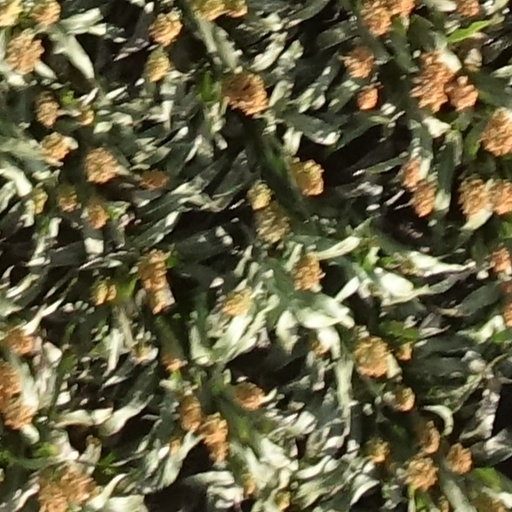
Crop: sorghum